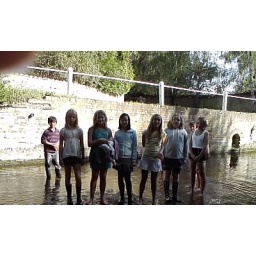
All the girl in the river (: